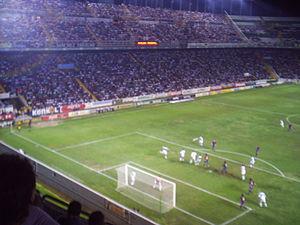
Photo du match entre le Elche CF et le FC Barcelone en 2003
Le stade Martínez Valero est l'enceinte sportive de la ville d'Elche qui accueille l'équipe de football de l'Elche CF.